The Royal Today

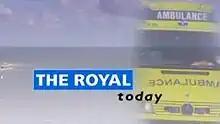
"The Royal Today" titles

The Royal Today is a British medical drama, and a spin-off of the similarly themed drama, "The Royal". The concept is that whilst "The Royal" is set in the late 1960s, "The Royal Today" featured the same hospital in the present day, with a new set of characters working in the same location. Each episode followed the events of a single day, and the show was broadcast daily (except for the weekends), so the series could be said to progress in real time.